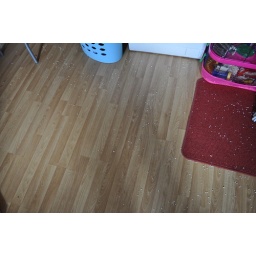
Beanbag guts all over the kitchen floor